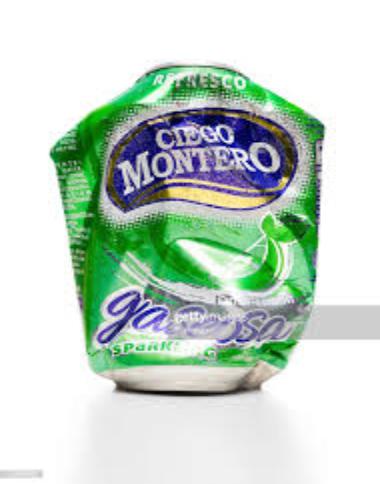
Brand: Ciego Montero
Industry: Food